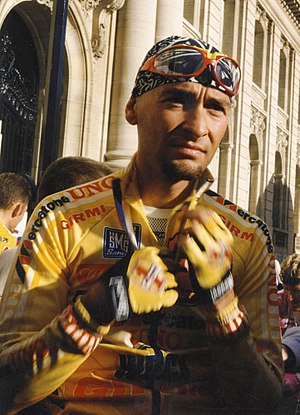
Marco Pantani
Marco Pantani var en italiensk cykelrytter. Han var kendt under kælenavnene Piraten, den lille elefant og den lille store.